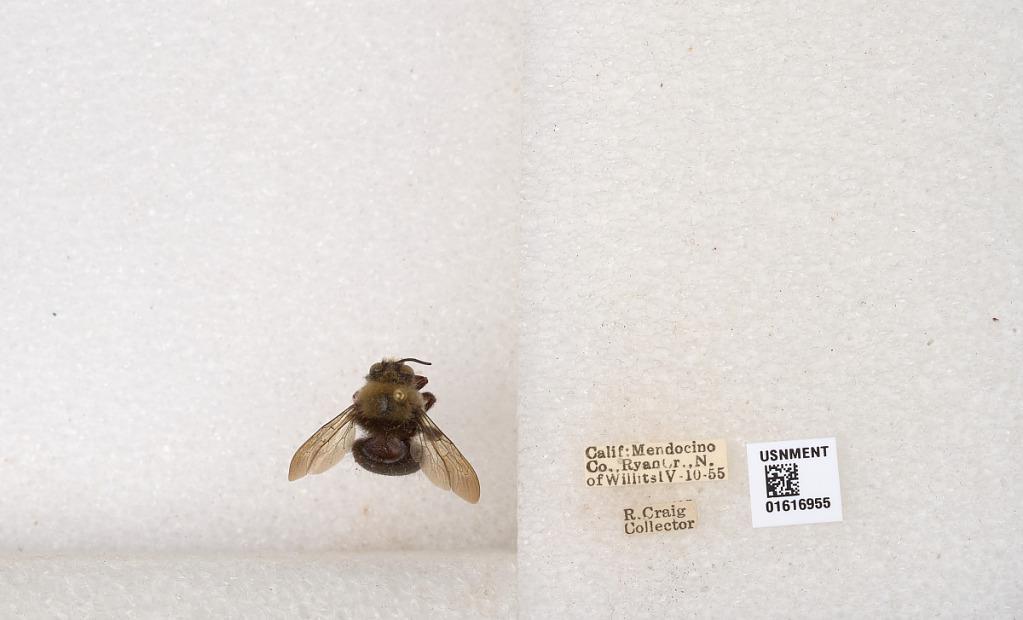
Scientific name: Xylocopa (Notoxylocopa) tabaniformis orpifex Smith
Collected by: R. Craig
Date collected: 1965-4-1
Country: United States
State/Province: California
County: Mendocino
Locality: Ryan Creek, North of Willits
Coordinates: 39.4773, -123.381